Missouri Centennial half dollar

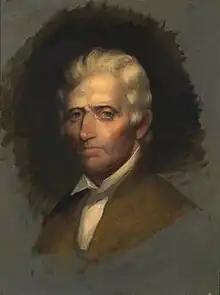
The obverse depicts Daniel Boone, shown here in an unfinished portrait by Chester Harding.

The bust of frontiersman Daniel Boone, who lived in Missouri for the final quarter century of his life, appears on the obverse. Anthony Swiatek and Walter Breen, in their 1988 book on commemorative coins, note speculation that the obverse may have been inspired by Albin Polasek's sculptured bust of Boone in the Hall of Fame for Great Americans in New York City. Boone wears a deerskin jacket and a coonskin cap. The centennial dates, the name of the country and the coin's denomination surround the bust. The reverse depicts Boone with rifle and powder horn, and a Native American—Swiatek and Breen interpret the frontiersman as sending away the Indian, who bears a shield and peace pipe, apparently dramatizing Montgomery's desire to show the white man supplanting the Indian in Missouri; Breen stated "as though this was something to brag about". The 1921 "Report of the Director of the Mint" describes the interaction as "Daniel Boone, with powder and rifle, directing the attention of an Indian to the westward course of the white man". The Missouri Centennial half dollar, which shows Boone on either side, is one of the few coin designs in United States numismatic history to have the same individual depicted on both sides; other such depictions include Boone himself on the 1934–1938 Daniel Boone Bicentennial half dollar, Lafayette on the 1900-dated Lafayette dollar and the frontiersman on the 1936 Elgin, Illinois, Centennial half dollar.